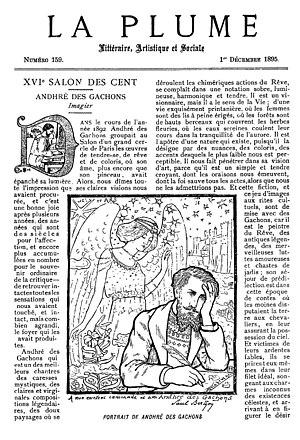
La Plume Salon des cents 1895 Gachons
André des Gachons, né le 15 mars 1871 à Ardentes et mort le 13 juillet 1951 à La Chaussée-sur-Marne, est un artiste-peintre et imagier français. Il se passionne pour la météorologie.